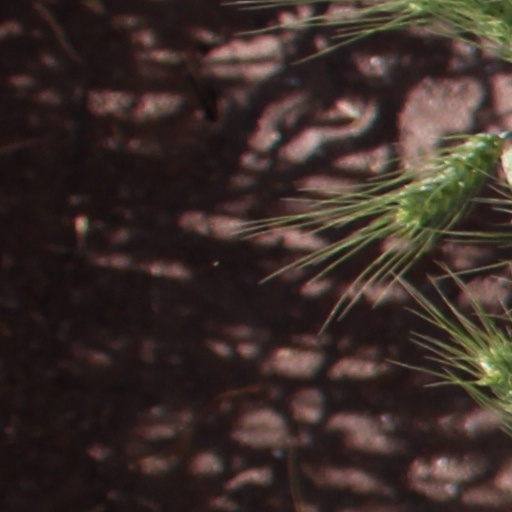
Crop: wheat